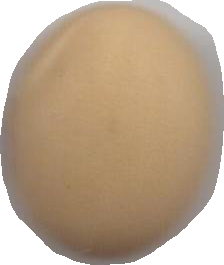
Variety: Anjasmoro